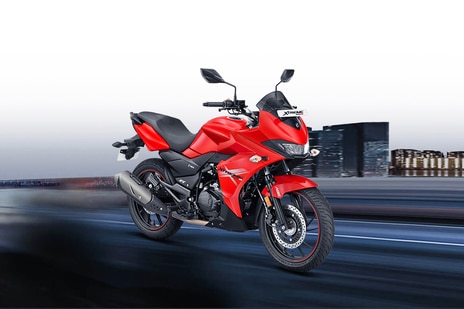
Vehicle type: Motorcycles